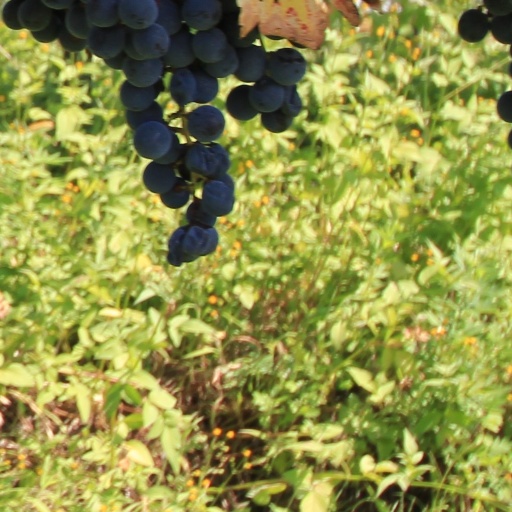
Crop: grape